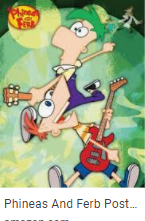
Portrait style: Cartoon Portrait